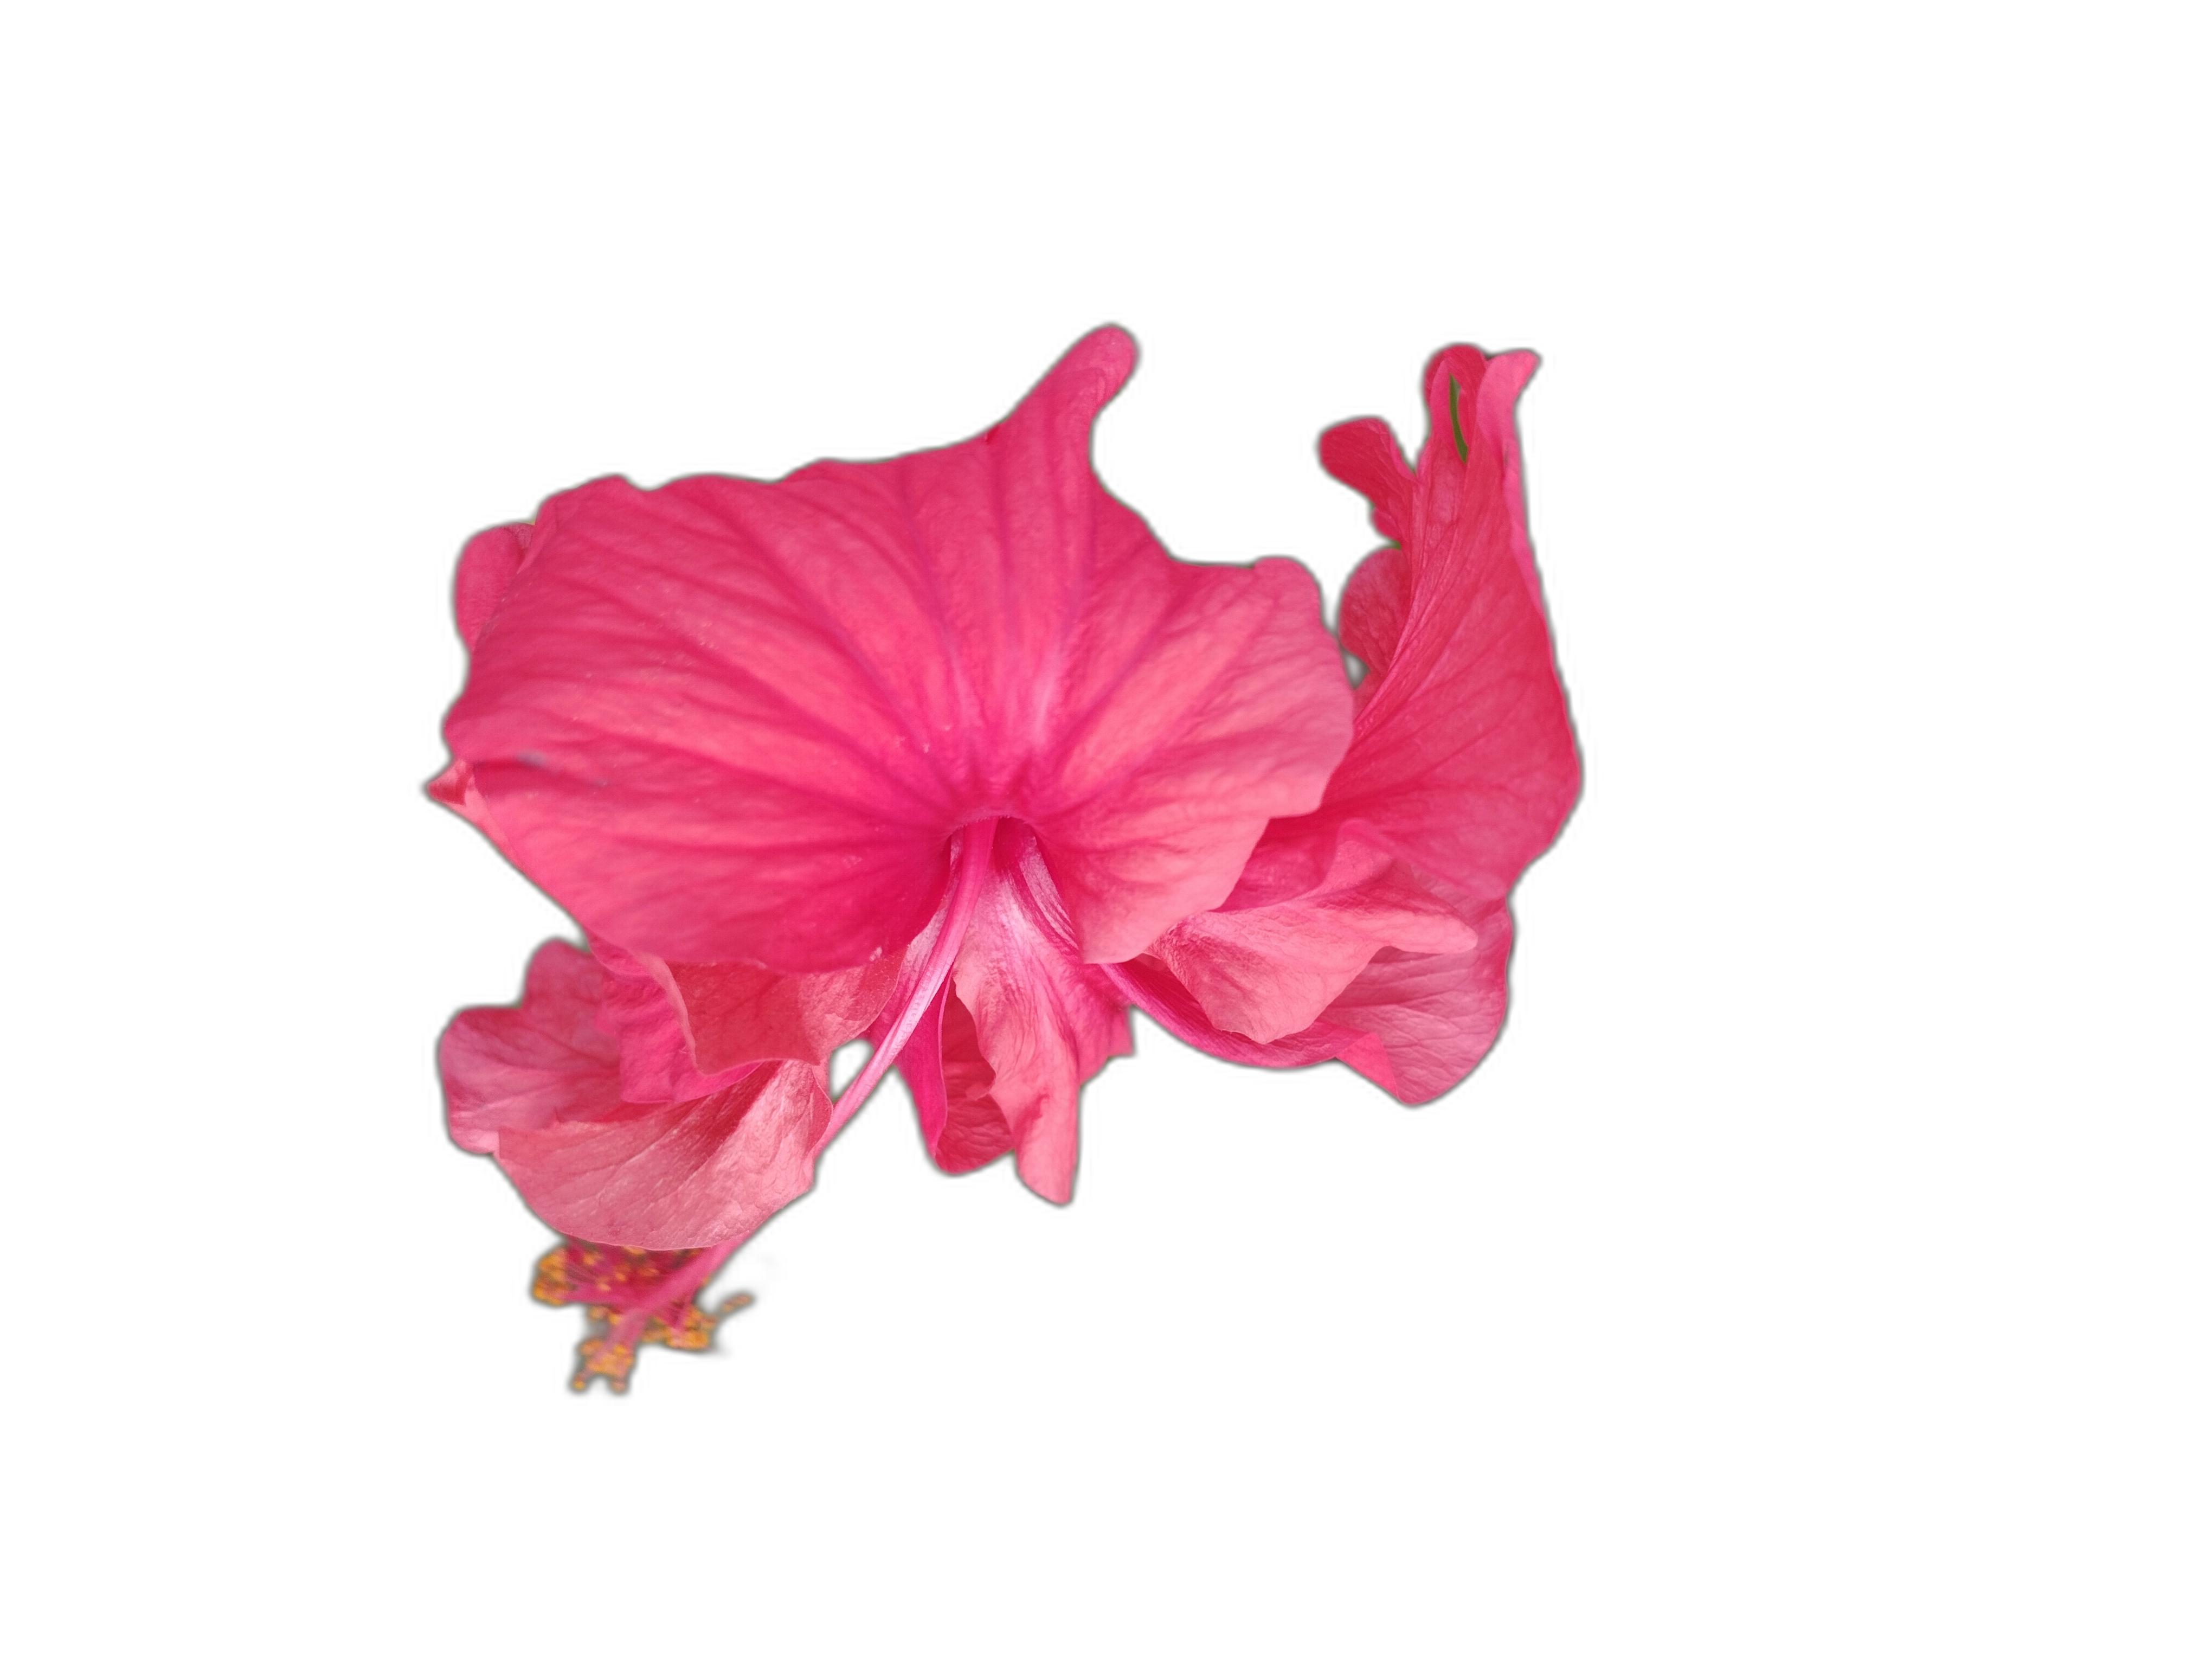
Label: Hibiscus